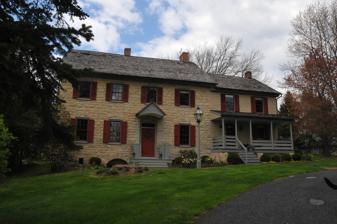
Building: Christian Stauffer House
Country: United States of America
Year built: 1769
Historic house in Pennsylvania, United States United States historic place Christian Stauffer House U.S. National Register of Historic Places Show map of Pennsylvania Show map of the United States Location Millcross Rd., East Lampeter Township, Pennsylvania Coordinates 40°03′36″N 76°15′17″W / 40.06000°N 76.25472°W / 40.06000; -76.25472 Area 5 acres (2.0 ha) Built 1769, 1890s Architectural style Pennsylvania-Germanic style NRHP reference No. 86002889 Added to NRHP October 16, 1986 Christian Stauffer House is a historic home located at East Lampeter Township , Lancaster County, Pennsylvania . It was built in 1769, and is a two-story, four bay limestone dwelling, in a melded Pennsylvania-German and Anglo-American Georgian style.  It has a two-story, two bay frame addition on a stone foundation built in the 1890s.  Also on the property are a contributing late-18th century bank barn , stone and frame summer kitchen, and late-19th century carriage house . It was listed on the National Register of Historic Places in 1986. References